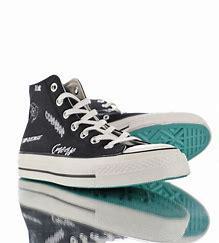
Brand: Converse
Model: Chuck Taylor All Star 1970S Canvas